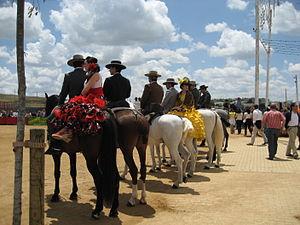
Le Pure race espagnole ou PRE, également appelé andalou, est une race de chevaux de selle de souche ancienne originaire d’Andalousie. Son élevage structuré débute au XVIᵉ siècle sous l’impulsion de Philippe II d'Espagne et des moines chartreux. Il connaît une période de grande renommée dans les cours européennes au XVIIᵉ et XVIIIᵉ siècles, époque où il influence de très nombreux élevages et représente le cheval idéal en matière d'équitation classique. La race perd de son importance au XIXᵉ siècle avec l’engouement nouveau pour le Pur-sang. Confidentiel jusque dans les années 1960 afin de maintenir un niveau suffisant d’effectifs, le Pure race espagnole connait un renouveau d’intérêt. Bien que l'immense majorité de ces chevaux soit stationnée en Andalousie, il est élevé depuis dans de nombreux autres pays dont la France.